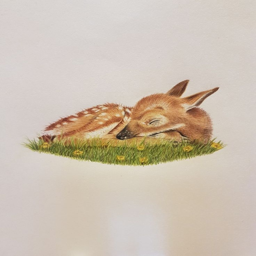
sleeping fawn - a little coloured pencil drawing i did for our baby 's room !